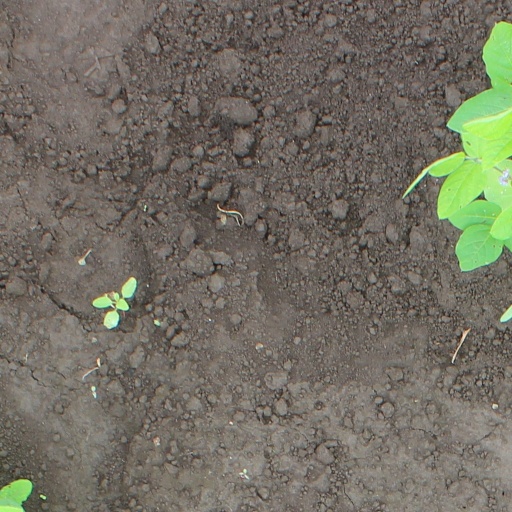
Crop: soybean